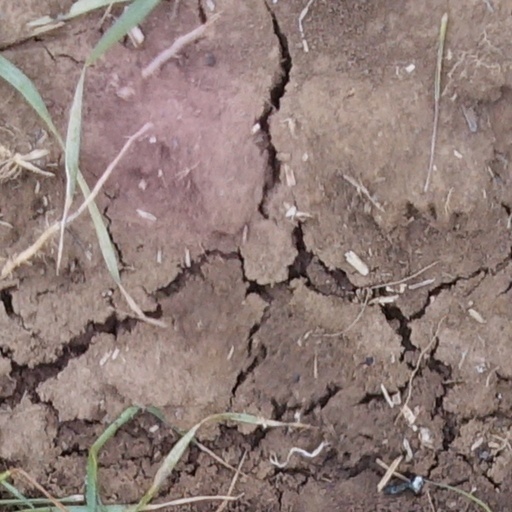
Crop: wheat